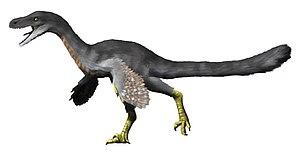
Fukuivenator est un genre éteint de dinosaures théropodes maniraptoriens du Crétacé inférieur.